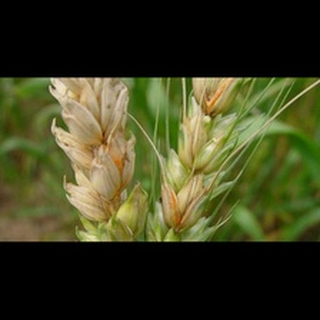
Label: wheat_fusarium_head_blight